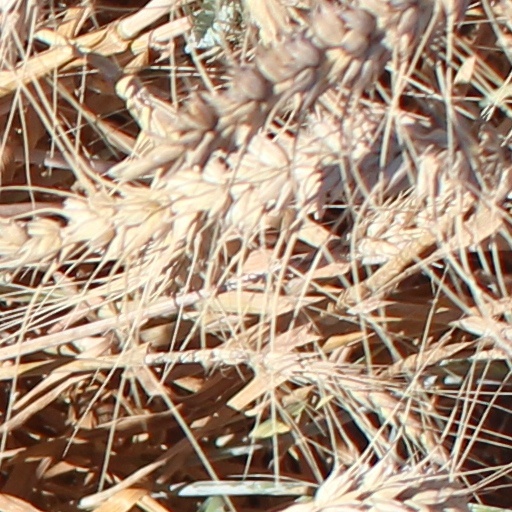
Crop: wheat